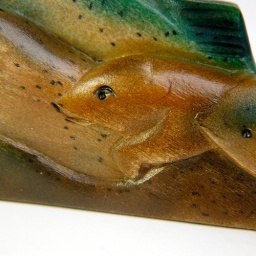
bear in the base